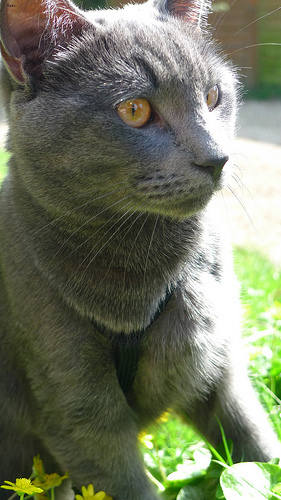
Animal: cat
Breed: russian_blue